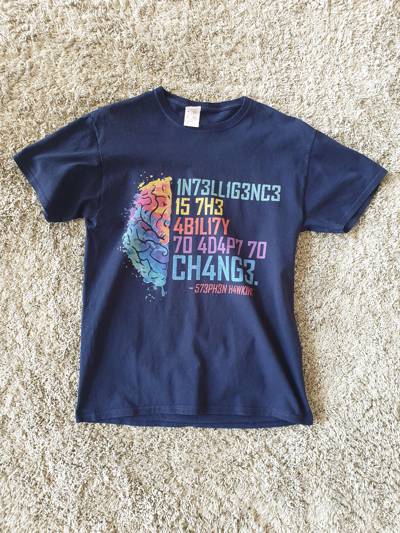
Waste category: clothes